Bjordal Church

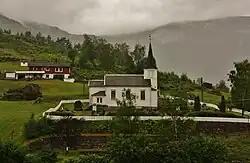
View of the church

Bjordal Church is a parish church of the Church of Norway in Høyanger Municipality in Vestland county, Norway. It is located in the village of Bjordal. It is one of the two churches for the "Bjordal og Ortnevik" parish which is part of the Sunnfjord prosti (deanery) in the Diocese of Bjørgvin. The white, wooden church was built in a long church design in 1906 using plans drawn up byusing plans drawn up by the architect Victor Nordan, the son of the famous Norwegian church architect Jacob Wilhelm Nordan. The church seats about 160 people.